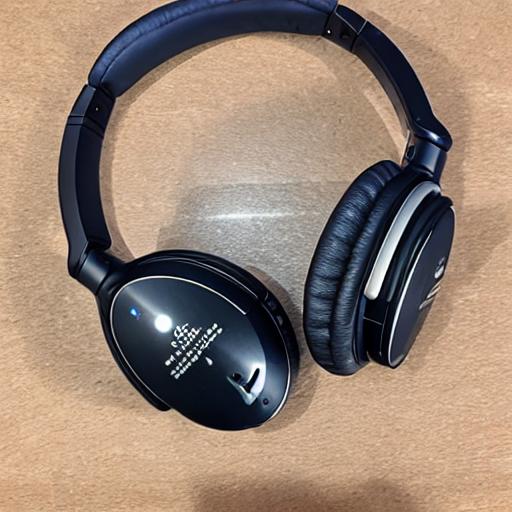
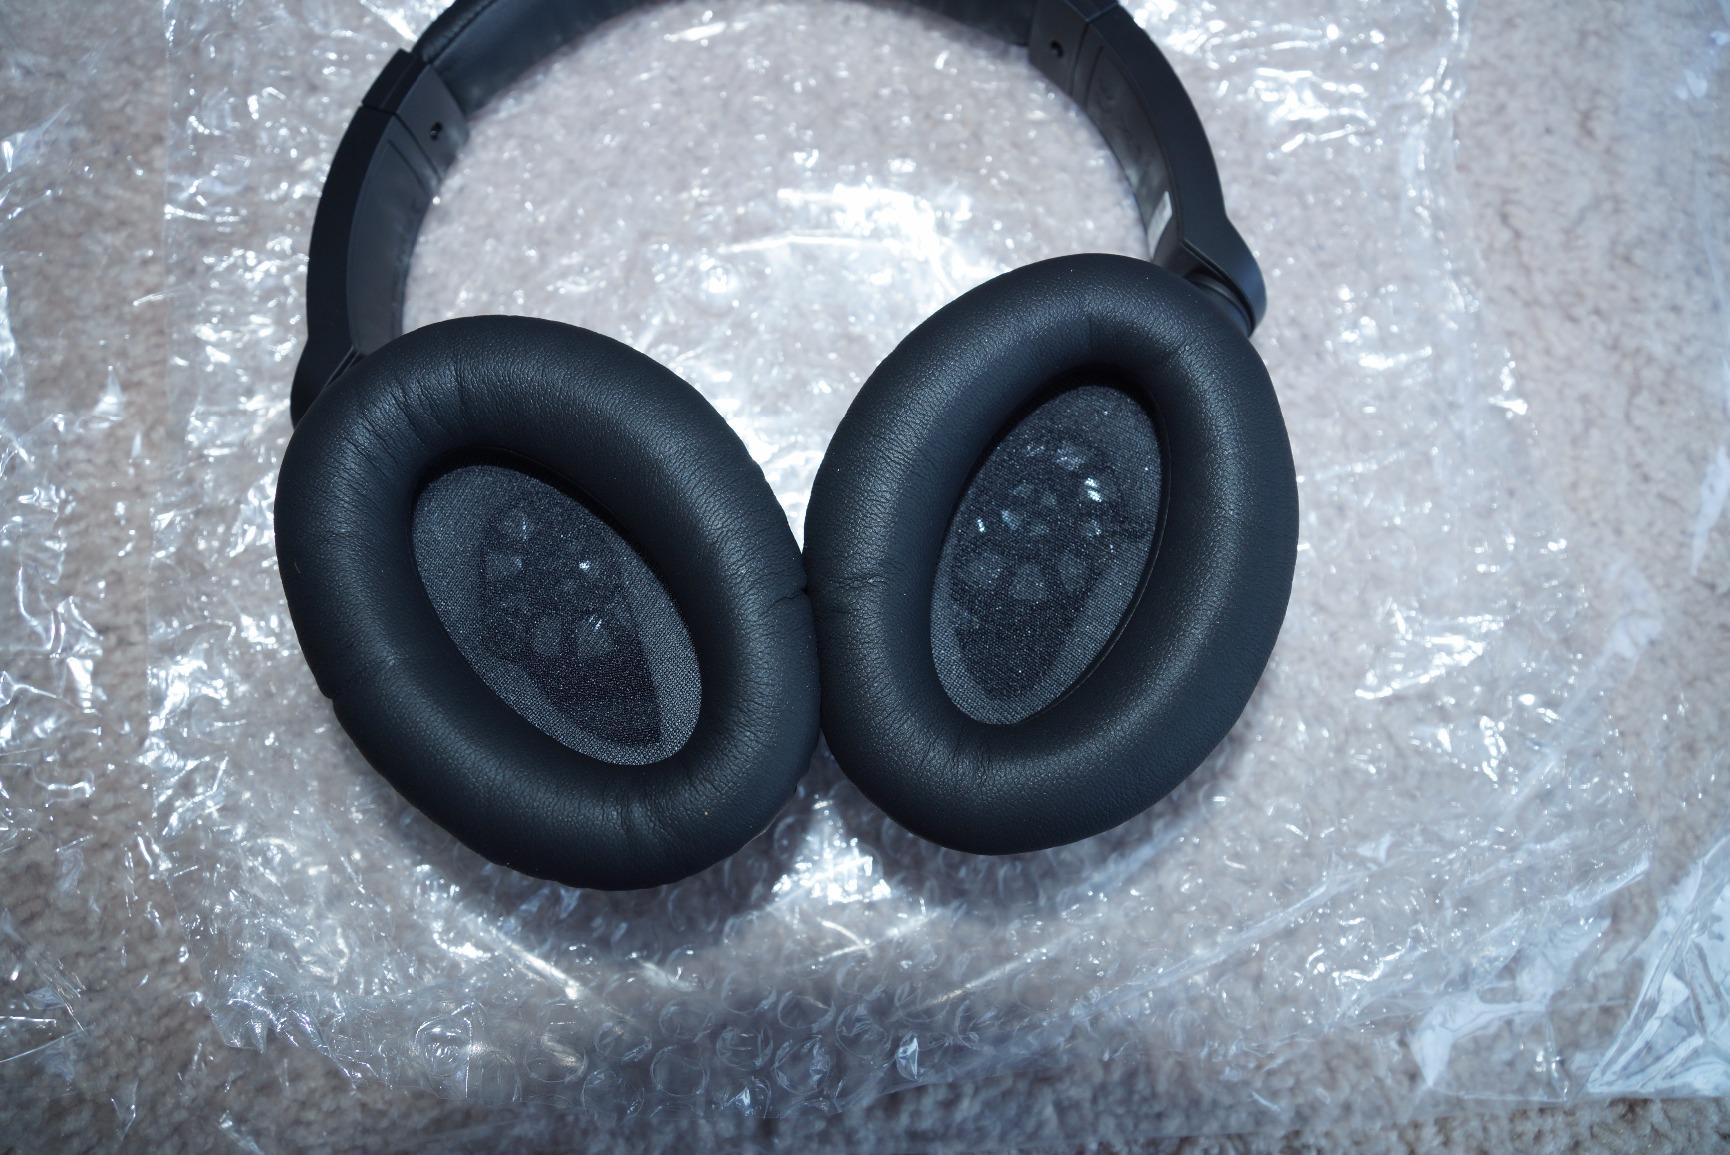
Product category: headphones
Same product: no